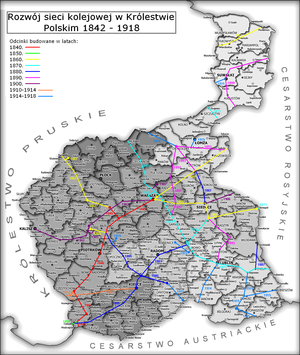
Le transport ferroviaire en Pologne est constitué d'un réseau ferroviaire à écartement normal.